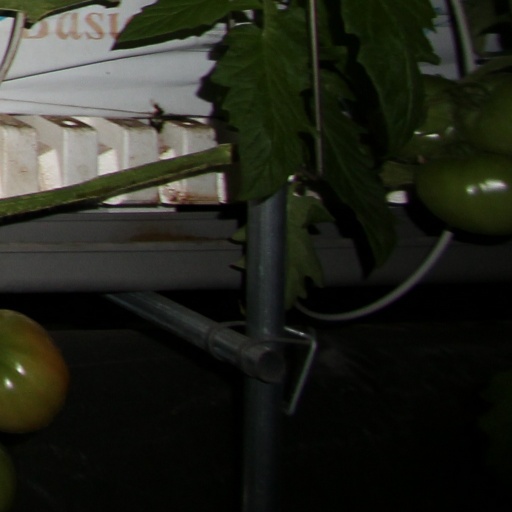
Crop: tomato